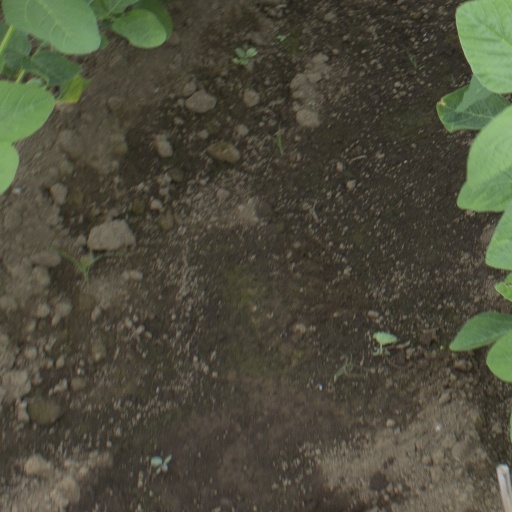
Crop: soybean